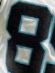
Number: 8